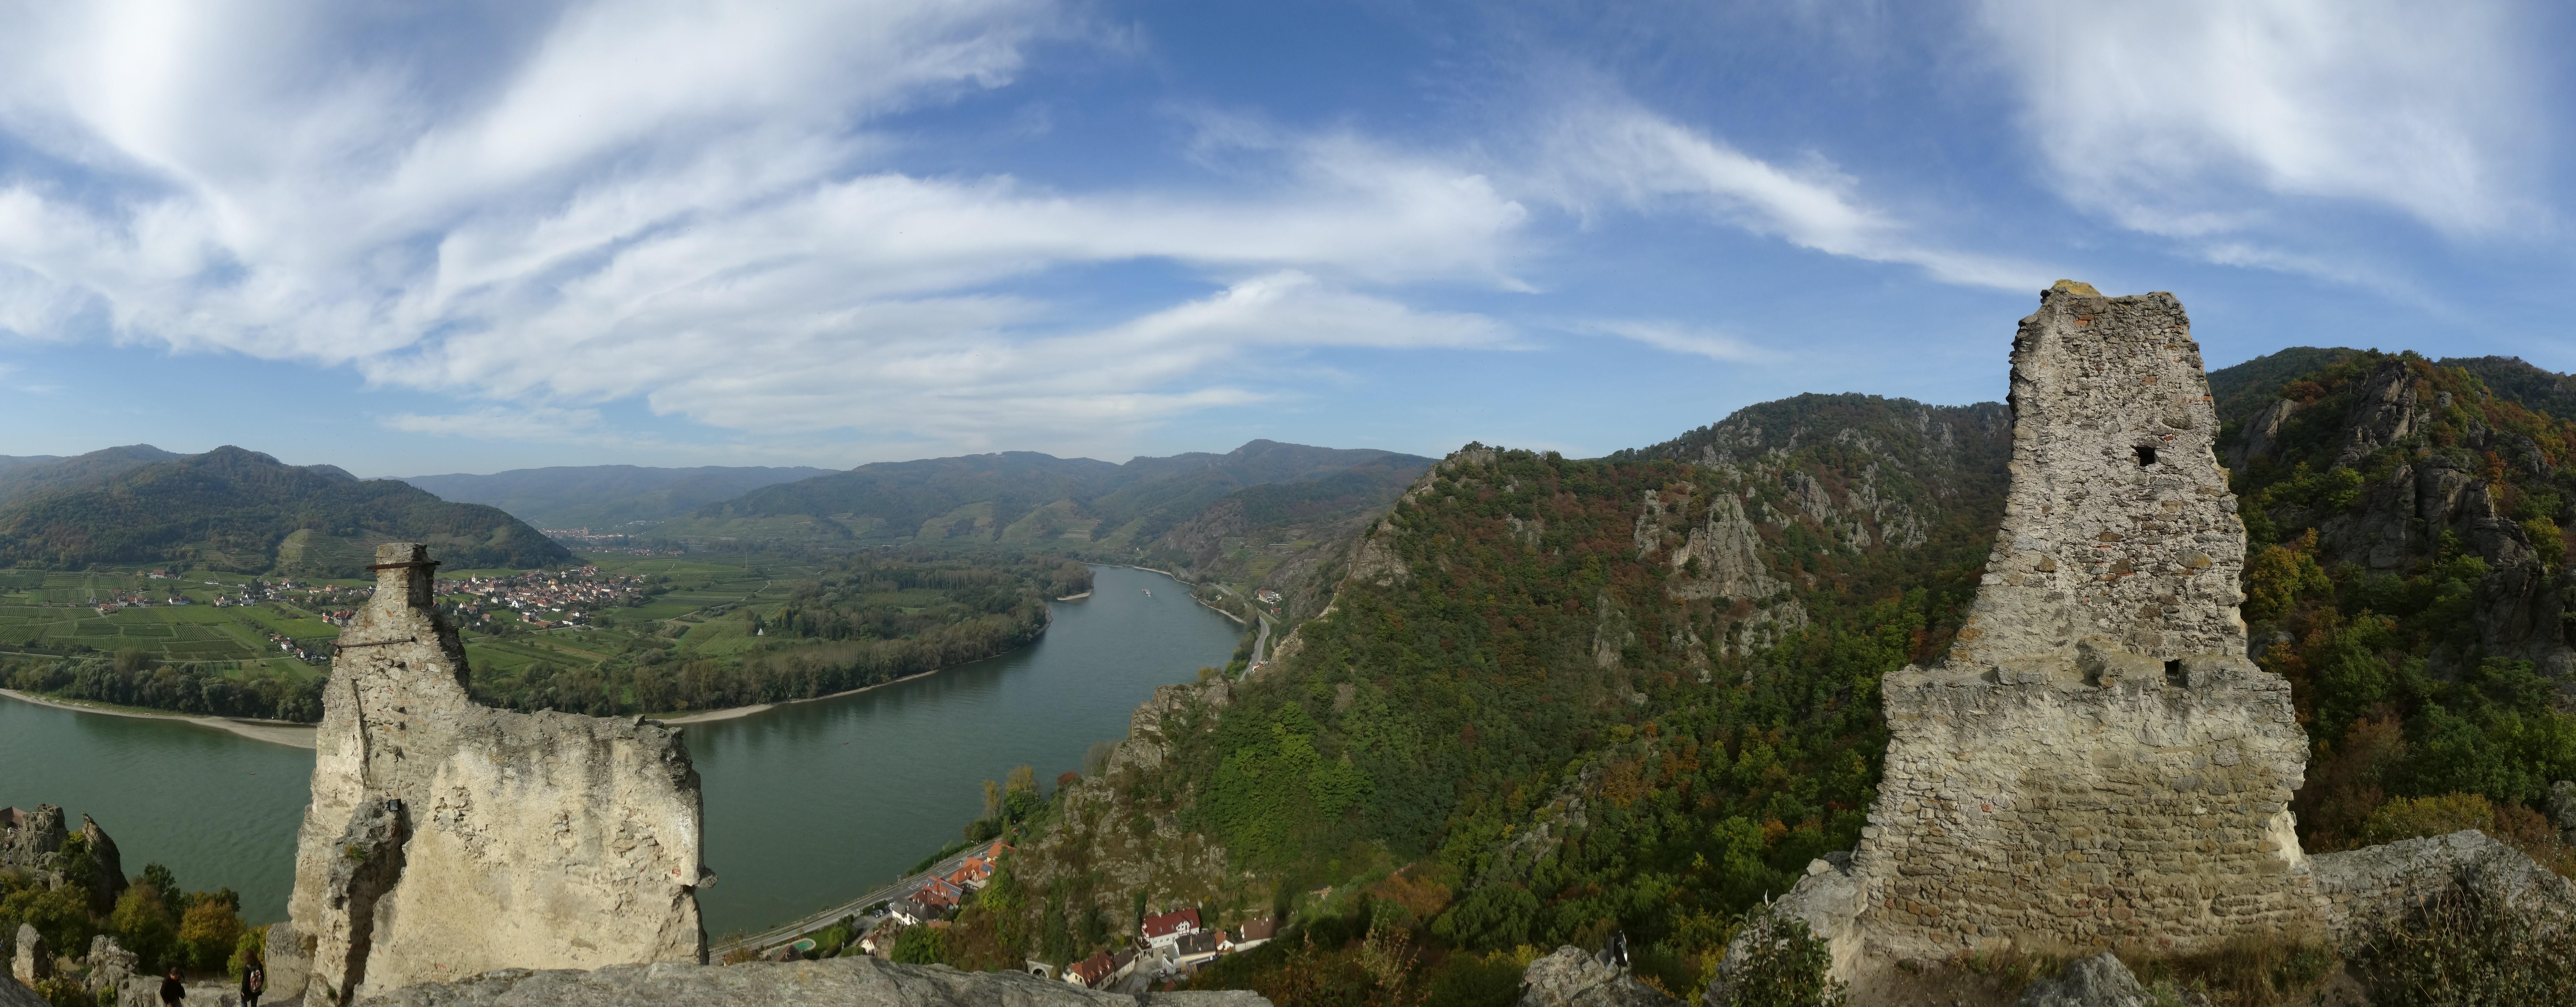
landscape, rock, mountain, river, valley, mountain range, formation, cliff, park, landmark, tourism, terrain, national park, austria, danube, plateau, beauty, wachau valley